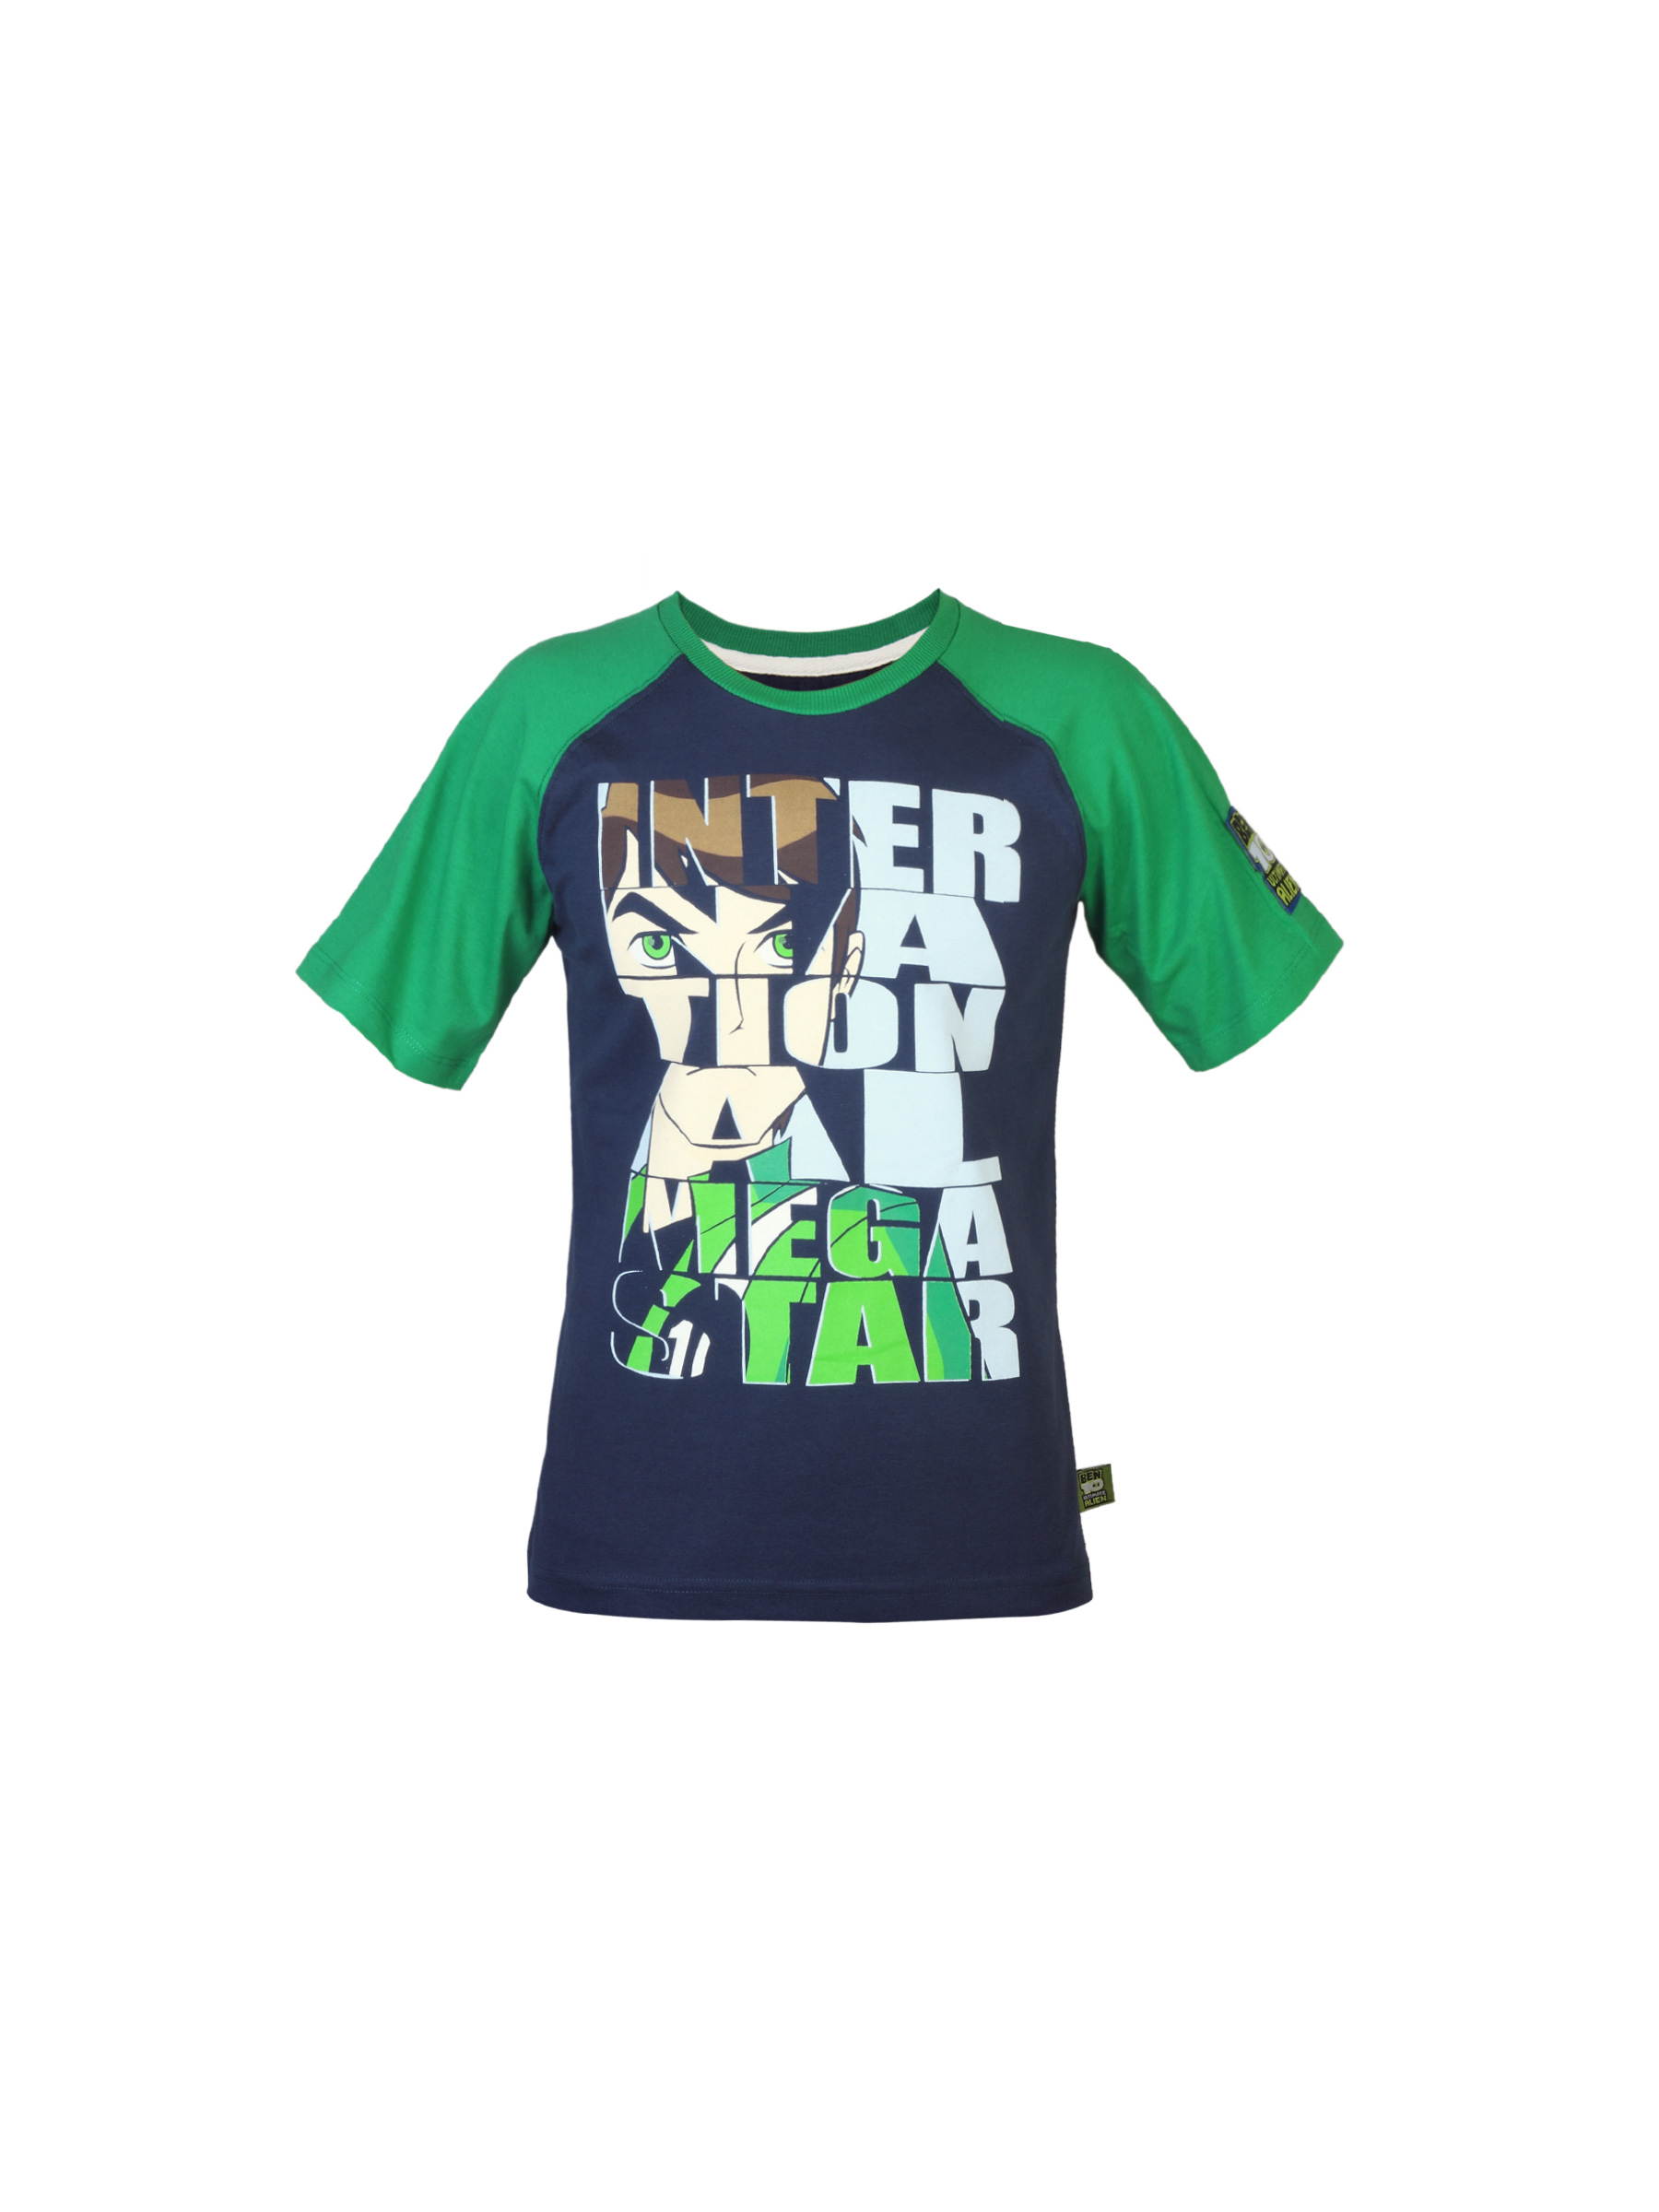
Ben 10 Boys Crew Navy Blue and Green T-shirt
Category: Apparel / Topwear / Tshirts
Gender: Boys
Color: Blue
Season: Summer 2012
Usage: Casual